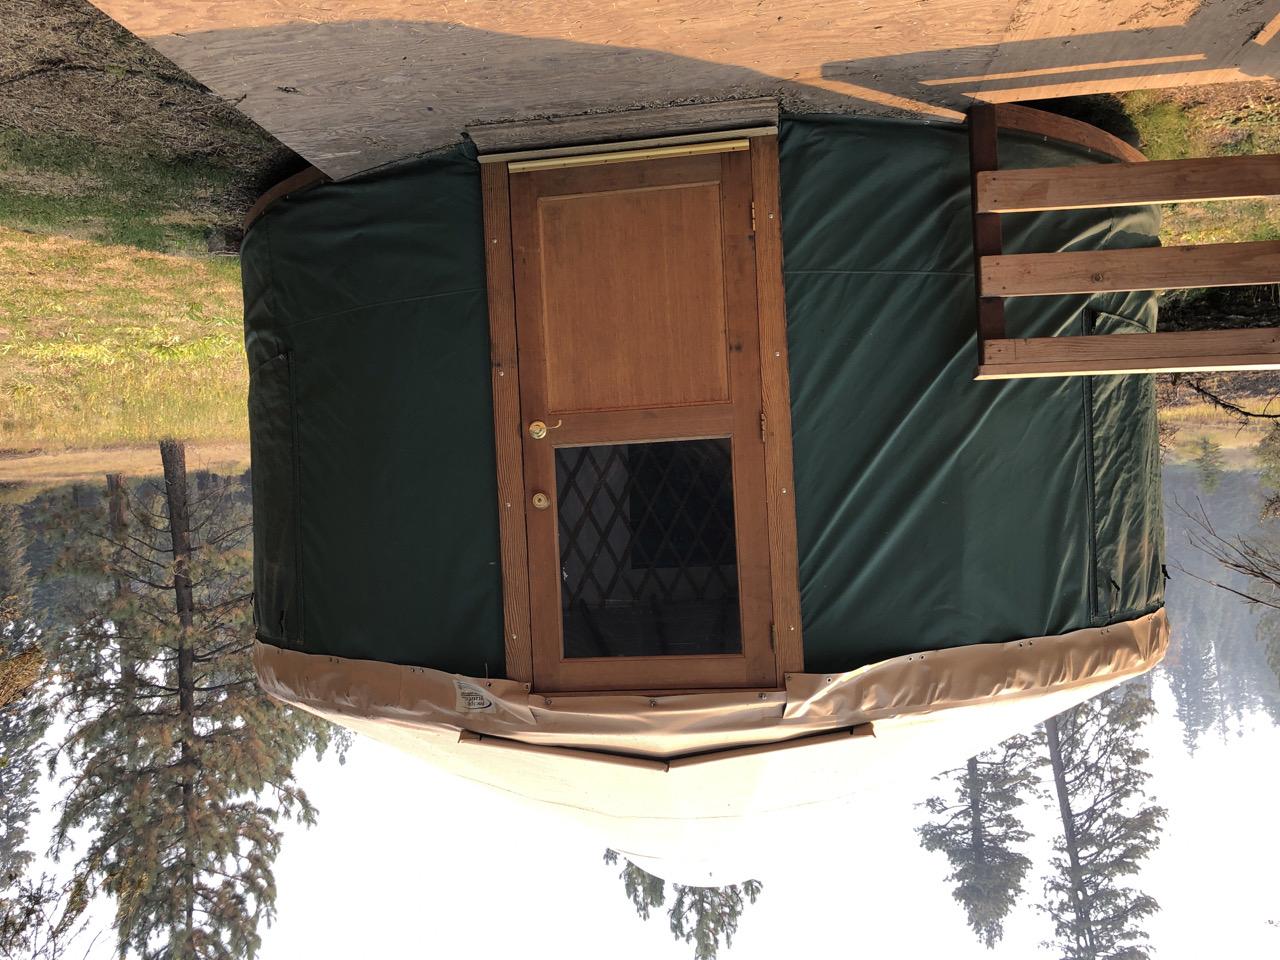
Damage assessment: no_damage